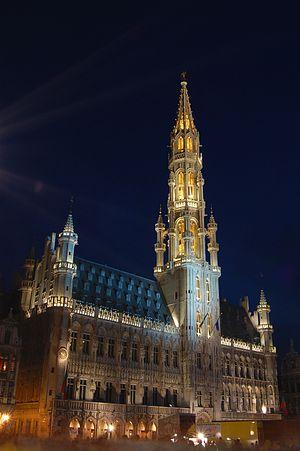
Hotel de ville de Bruxelles de nuit.
Chaque année, la Belgique accueille environ 10 millions de touristes dont plus de 6 millions de touristes internationaux, la plupart venant des pays voisins, représentant un chiffre d'affaires d'environ 9 milliards de dollars.
La Grand-Place, Grand Place ou Grand'Place est la place centrale de la ville belge de Bruxelles.